Íñigo de Alfaro

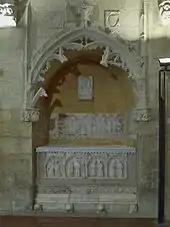
Tomb of Gonzalo de Funes, died in 1420 and succeeded by Íñigo

The castellan of Amposta refused to recognise the new king. Ferdinand thus suspended him from the castellany in 1413, and placed it under the regency of Íñigo. The Catalan "corts" that met in Tortosa in 1413 summoned Íñigo as "the regent of the Castellany of Amposta" ("regenti Castellaniam Emposte"). He was still regent in Amposta as of 11 January 1416, but shortly thereafter Pedro Ruiz was deposed and Gonzalo de Funes appointed in his place.